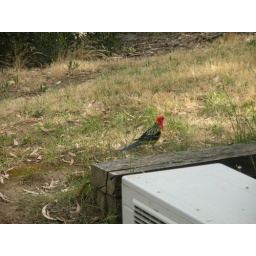
These birds were flying around all over the place. Taken from living room window.